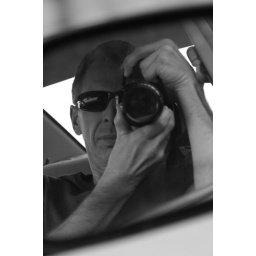
me, in sideview mirror of Cara's car